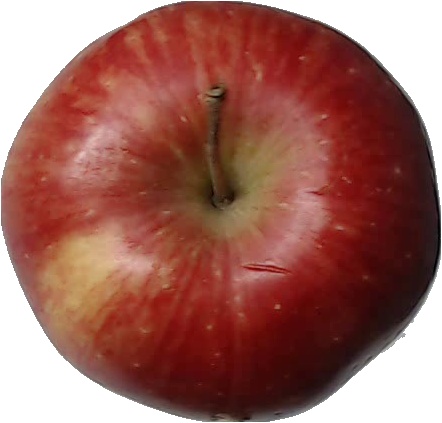
Label: apple_red_1